Inktomi (crater)

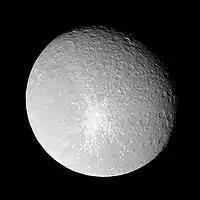
A "Cassini" image of Rhea. Inktomi is a prominent feature on Rhea, seen here characterized by its light color and butterfly-wing ejecta

Inktomi, informally nicknamed the Splat, is a prominent rayed impact crater in diameter located in the southern hemisphere of Saturn's moon Rhea. The crater is named for the Lakota spider-god Iktomi and is located at 14.1 S, 112.1 W. Inktomi is thought to be the youngest major surface feature on Rhea, with estimates ranging from 8 to 280 million years.